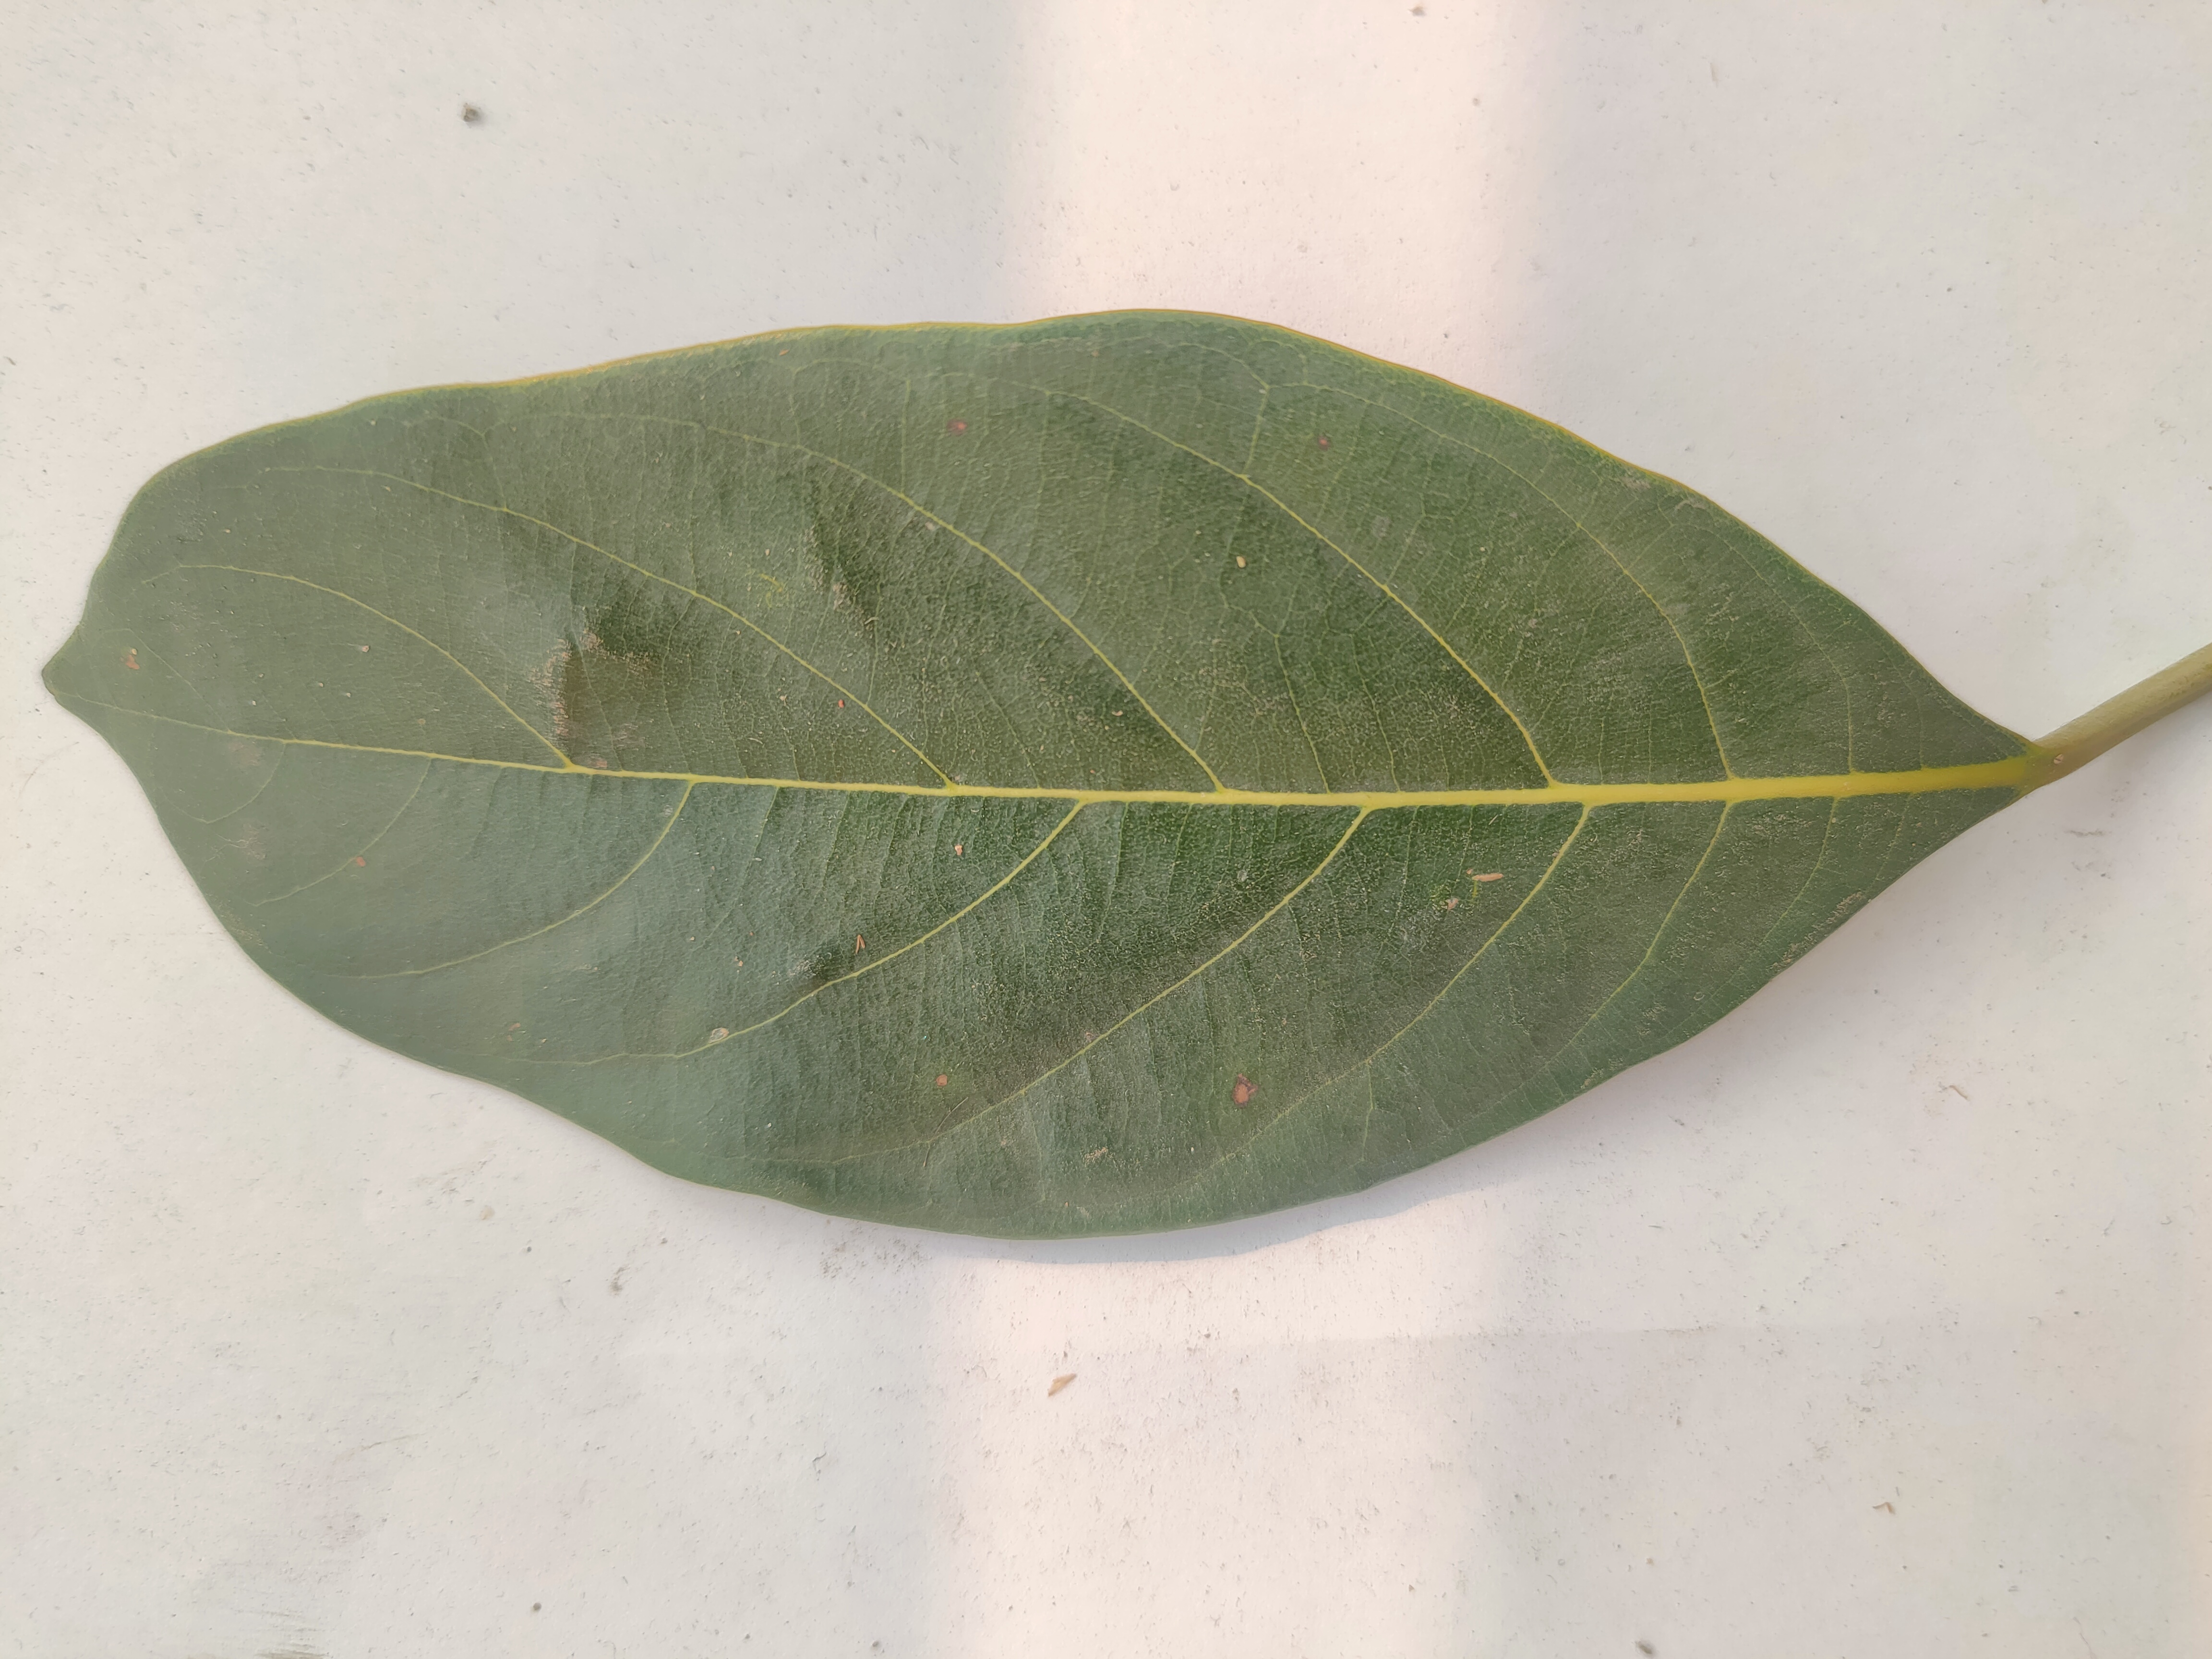
Leaf variety: Jackfruit